Ballast tank

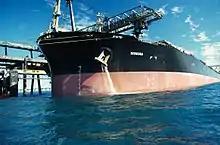
An example of such a model

Ballast is used in surface vessels to alter the draft, trim, list and stability. It may also be used to modify structural load distribution, usually the longitudinal load distribution which affects hogging and sagging stresses. It may also be used to change the moments of inertia which affect motion in a seaway. International agreements under the Safety Of Life At Sea (SOLAS) Convention require that cargo vessels and passenger ships be constructed to withstand certain kinds of damage. The criteria specify the separation of compartments within the vessel, and the subdivision of those compartments. These International agreements rely on the states that signed the agreement to implement the regulations within their waters and on vessels entitled to fly their flag. Ballast may be used to compensate for stability losses due to flooding of some compartments.